2012–13 Georgetown Hoyas men's basketball team

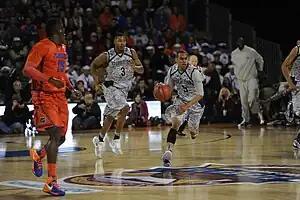
Markel Starks (#5) drives down the court during the Carrier Classic aboard on November 9. Mikael Hopkins (#3) follows as Florida forward Will Yeguete (#15) falls back on defense. The teams wore camouflage-themed uniforms for the game, which was cancelled after the first half due to condensation on the court.

Georgetown's season had an unusual beginning. The Hoyas started off with a ranked opponent – No. 10 Florida, a team they had not faced since losing to the Gators in the 2006 NCAA tournament – in the Carrier Classic. The game was played on November 9 in front of a crowd of nearly 3,500 people, including Olympic gold medalist swimmer Conor Dwyer, Jacksonville Jaguars players Paul Posluszny and Laurent Robinson, and United States Navy and United States Marine Corps personnel, on a court set up on the flight deck of the U.S. Navy amphibious assault ship , moored at Naval Station Mayport in Jacksonville, Florida. On game day, there were concerns that weather would be an issue, with temperatures expected to drop into the 50s (Fahrenheit, between 10 and 15 Celsius) during the evening and a possibility that windy conditions and condensation building up on the court would interfere with game play. In the first half, with condensation creating ever more slippery conditions, the underdog Hoyas allowed the Gators to shoot 45.5 percent from the field, but also forced Florida into eight turnovers. Florida, meanwhile, used an effective zone defense to limit Georgetown largely to perimeter shooting, and the Hoyas shot only 35.7 percent from the field and made only three three-pointers. Nate Lubick and Otto Porter led Georgetown with seven points each, and Greg Whittington and Mikeal Hopkins grabbed four rebounds apiece. Florida's greatest lead was a 10–5 advantage, and the Gators held a 27–23 lead at halftime. While United States Secretary of the Navy Ray Mabus conducted a reenlistment ceremony for U.S. Navy personnel on the ship's deck, game officials, staff, coaches, the players, and volunteers spent all of halftime and several minutes after the scheduled start time for the second half attempting to dry the court with towels, but condensation in the humid evening air nonetheless made the floor so slippery that both coaches reluctantly agreed to cease play and suspend the game for the sake of the players′ safety without beginning the second half. Although the teams discussed the possibility of resuming play on another date and possibly in another location, a mutually acceptable time and place proved elusive, and Georgetown announced on November 28 that it would not agree to schedule the game's completion. The game was canceled, and did not count in the record of either team.